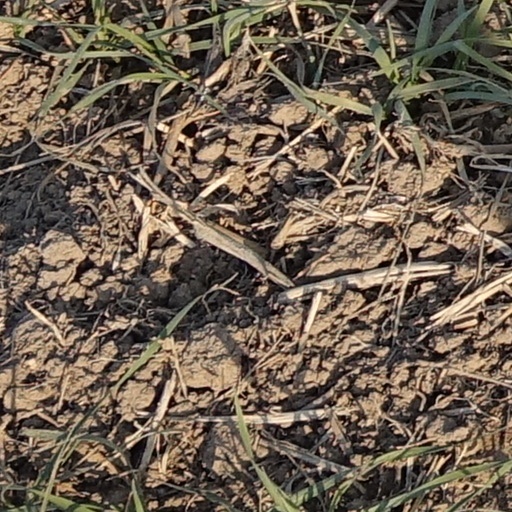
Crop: wheat